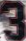
Number: 3